Victoria Dockside

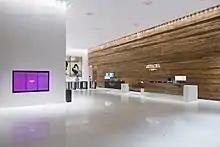
K11 ATELIER office lobby

The office component of the development, called K11 Atelier, comprises 15 storeys of the main tower.